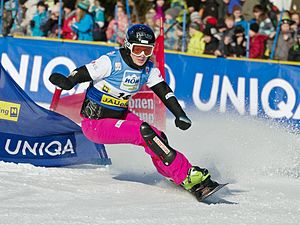
Patrizia Kummer
Patrizia Kummer er en schweizisk snowboarder.